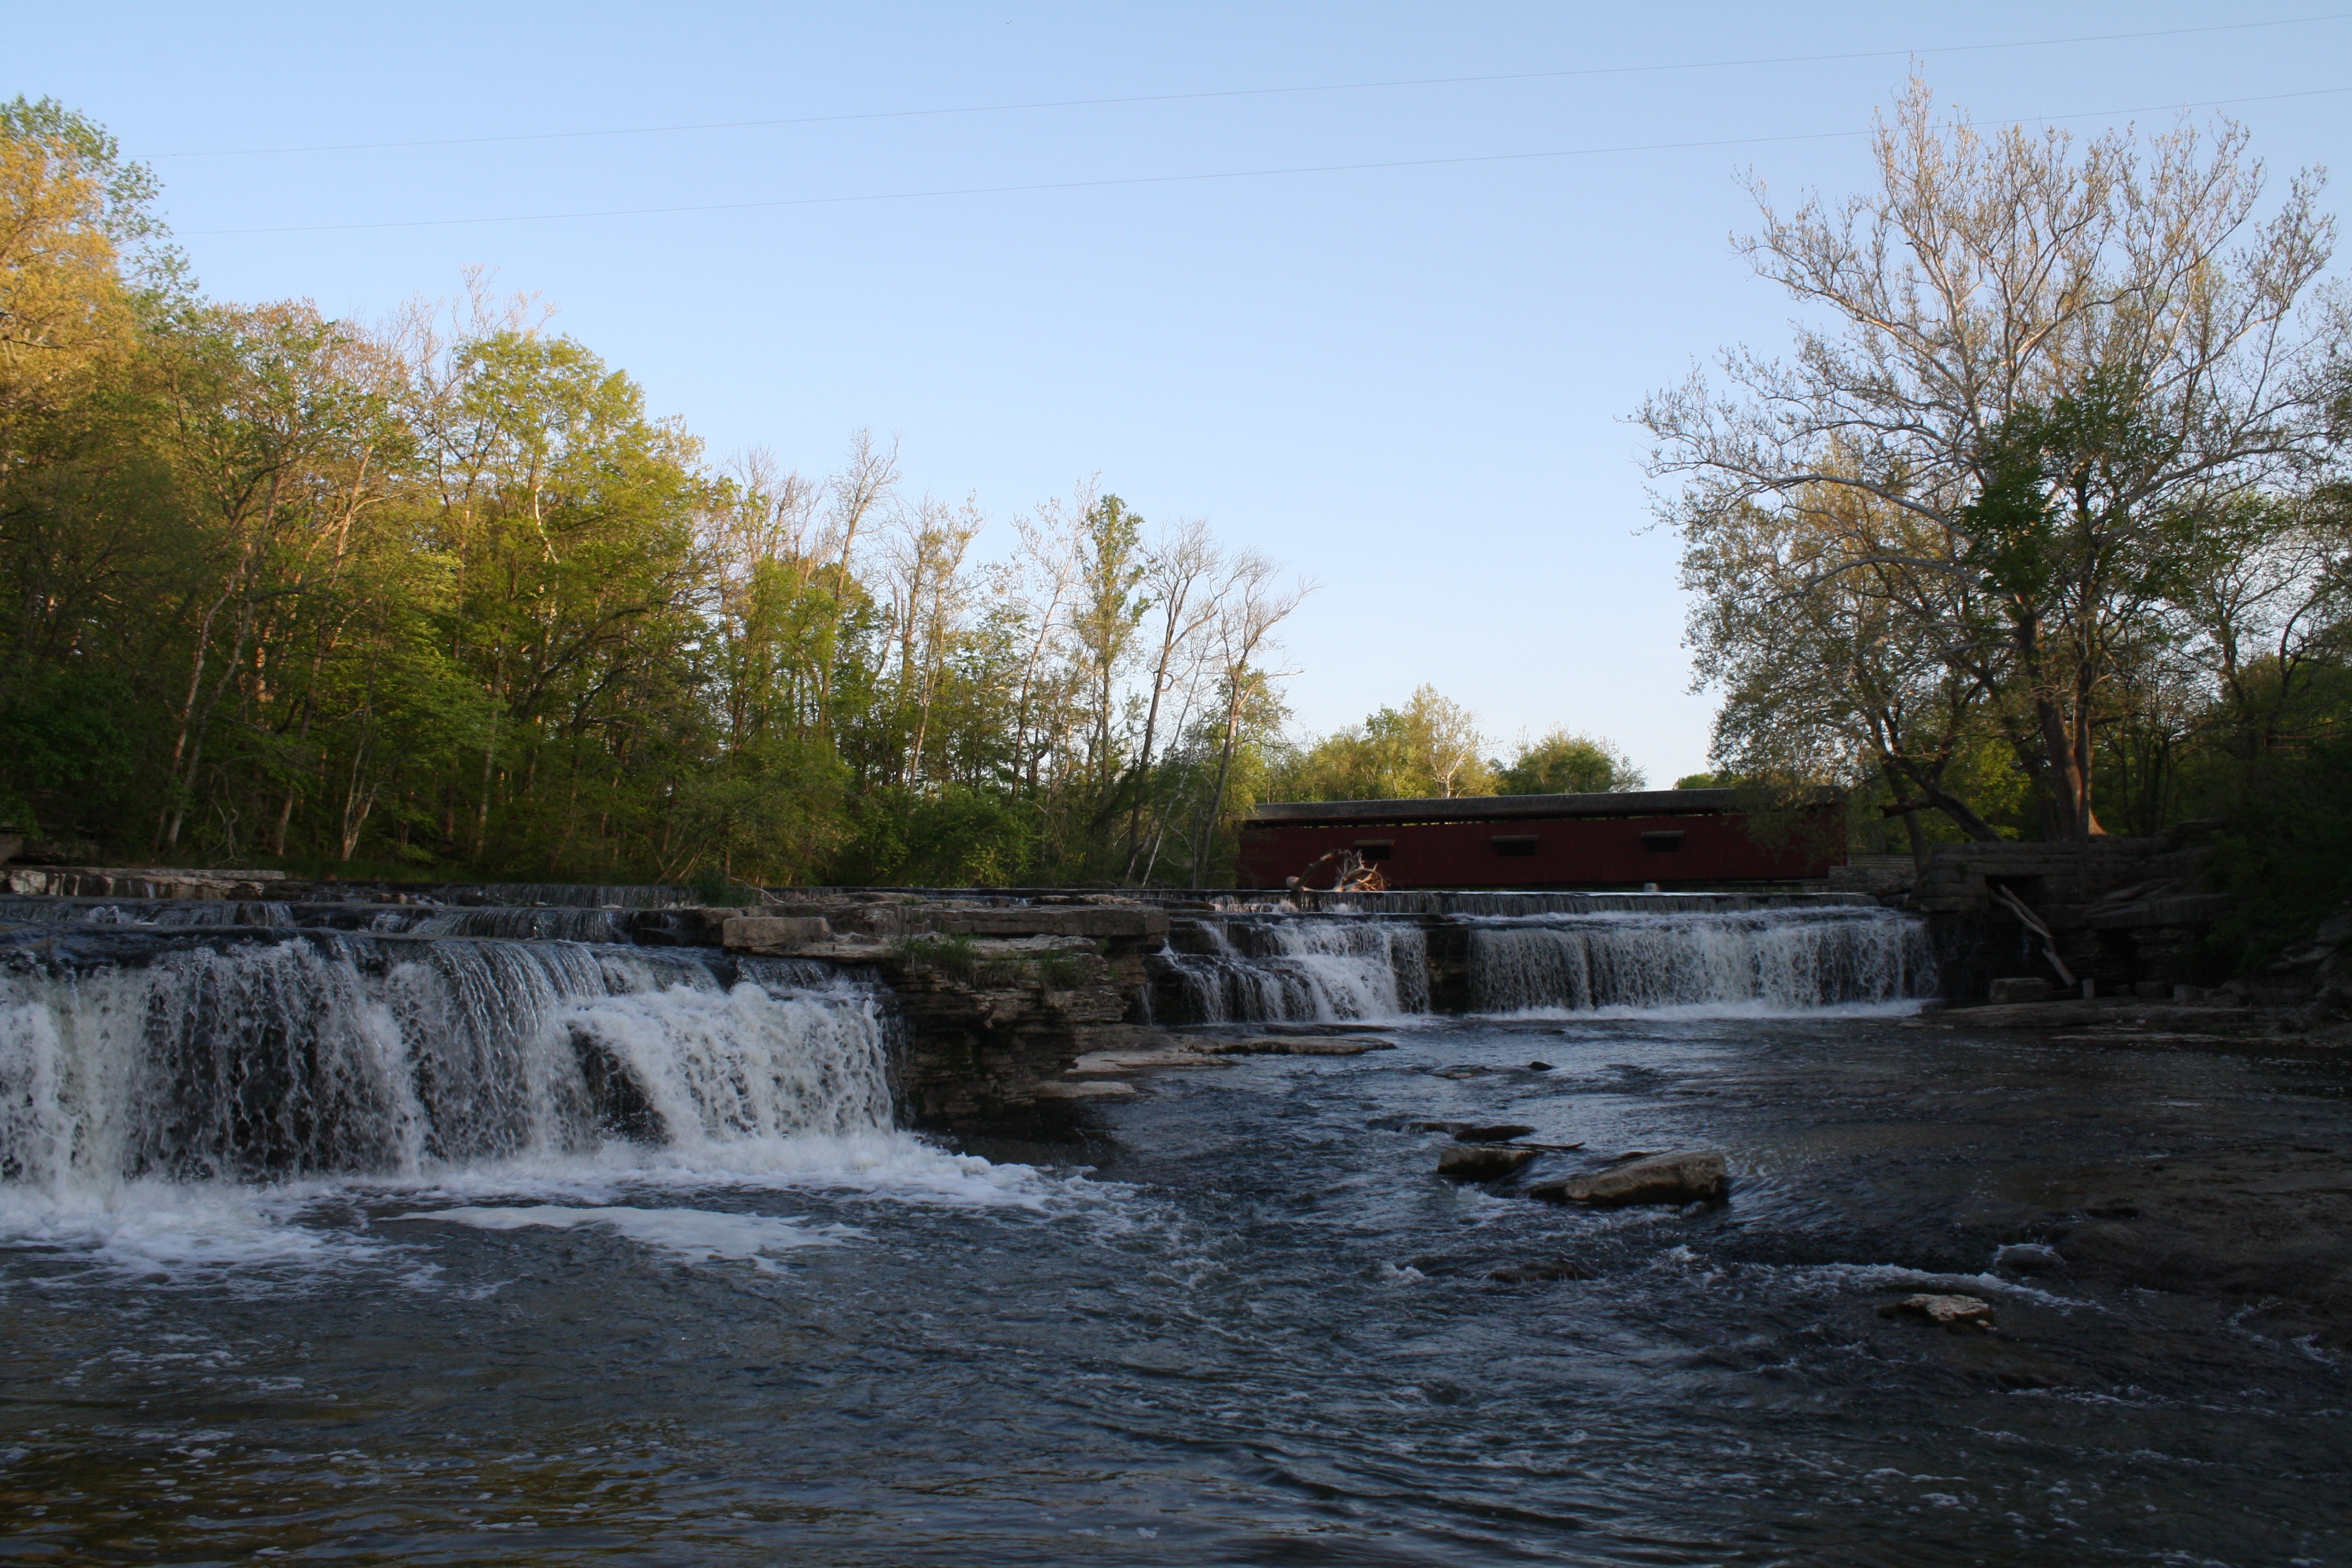
water, nature, river, pond, stream, park, rapid, reservoir, waterway, body of water, woods, water feature, watercourse